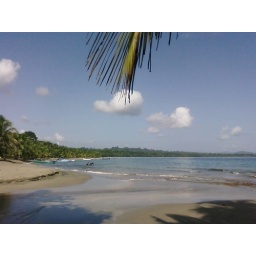
The beach at Manzanillo. You can see a guy washing his horse in the ocean!